1997 FIFA U-17 World Championship

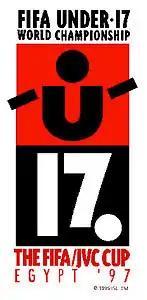

The 1997 FIFA U-17 World Championship, the seventh edition of the tournament, was held in the cities of Cairo, Ismailia, Alexandria, and Port Said in Egypt from 4 to 21 September 1997. Players born after 1 January 1980 could participate in this tournament.